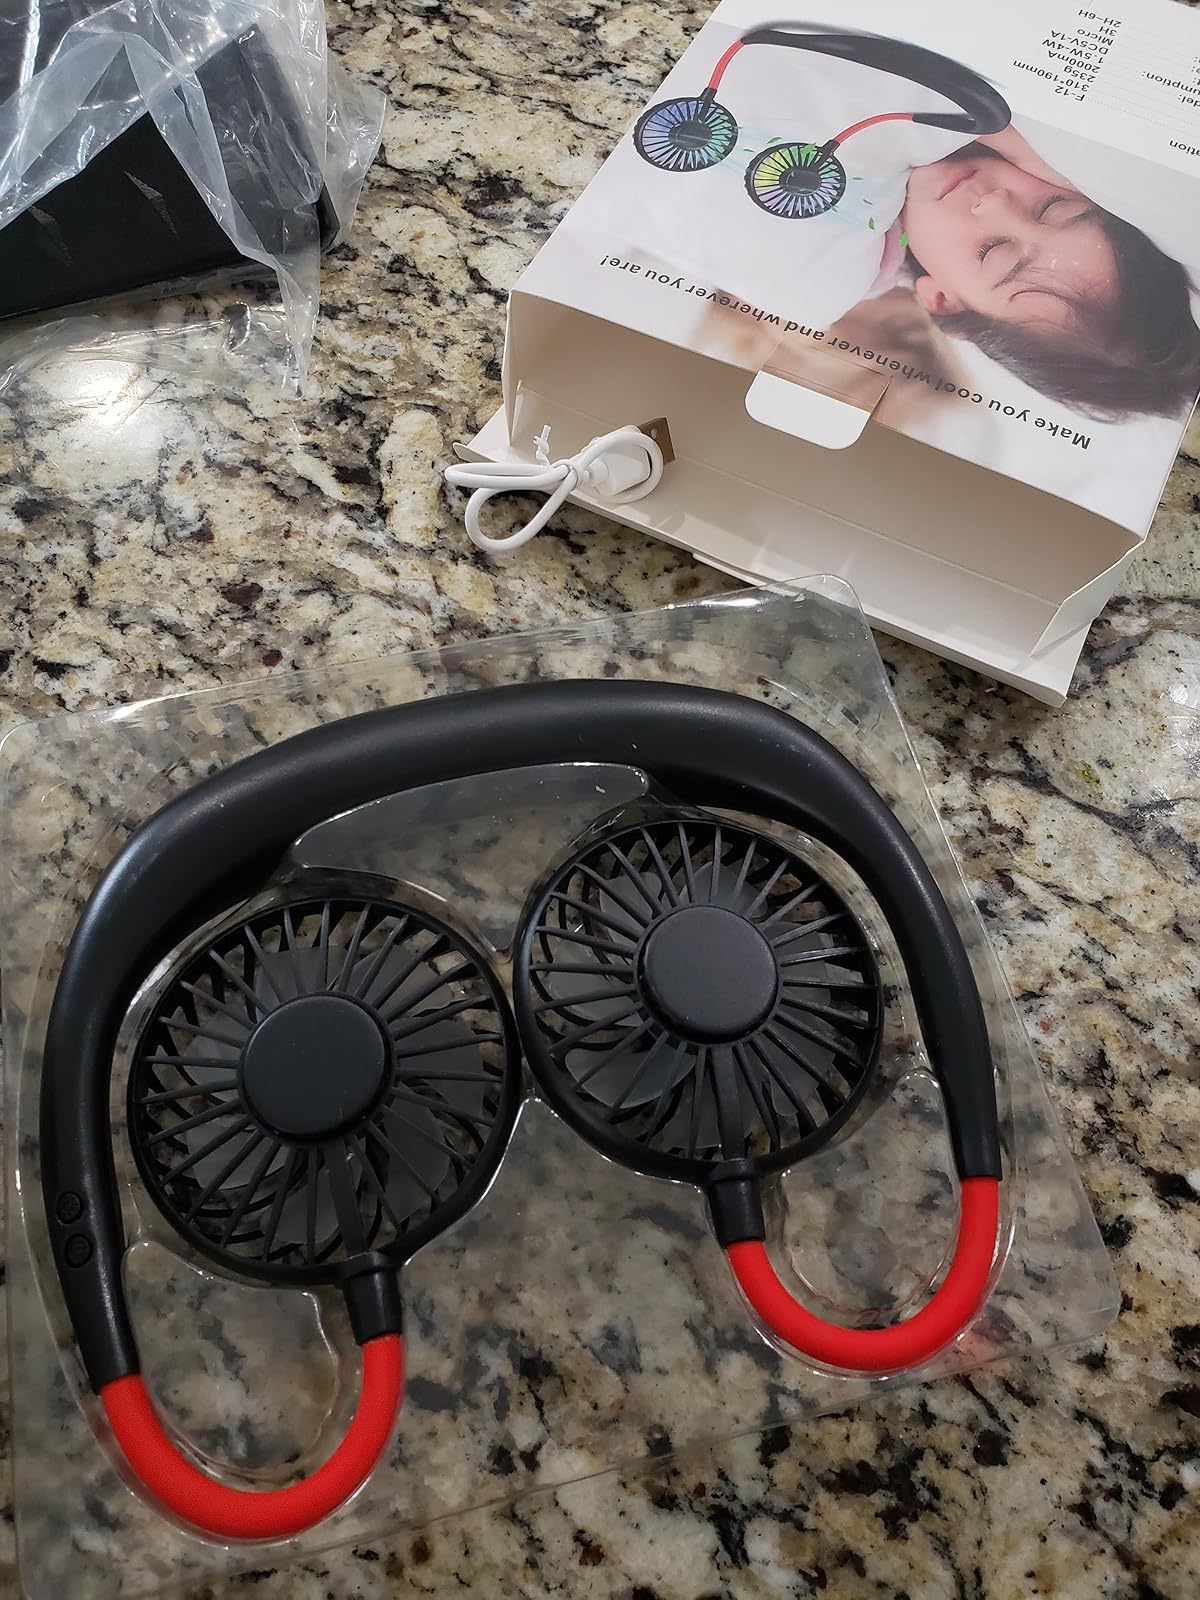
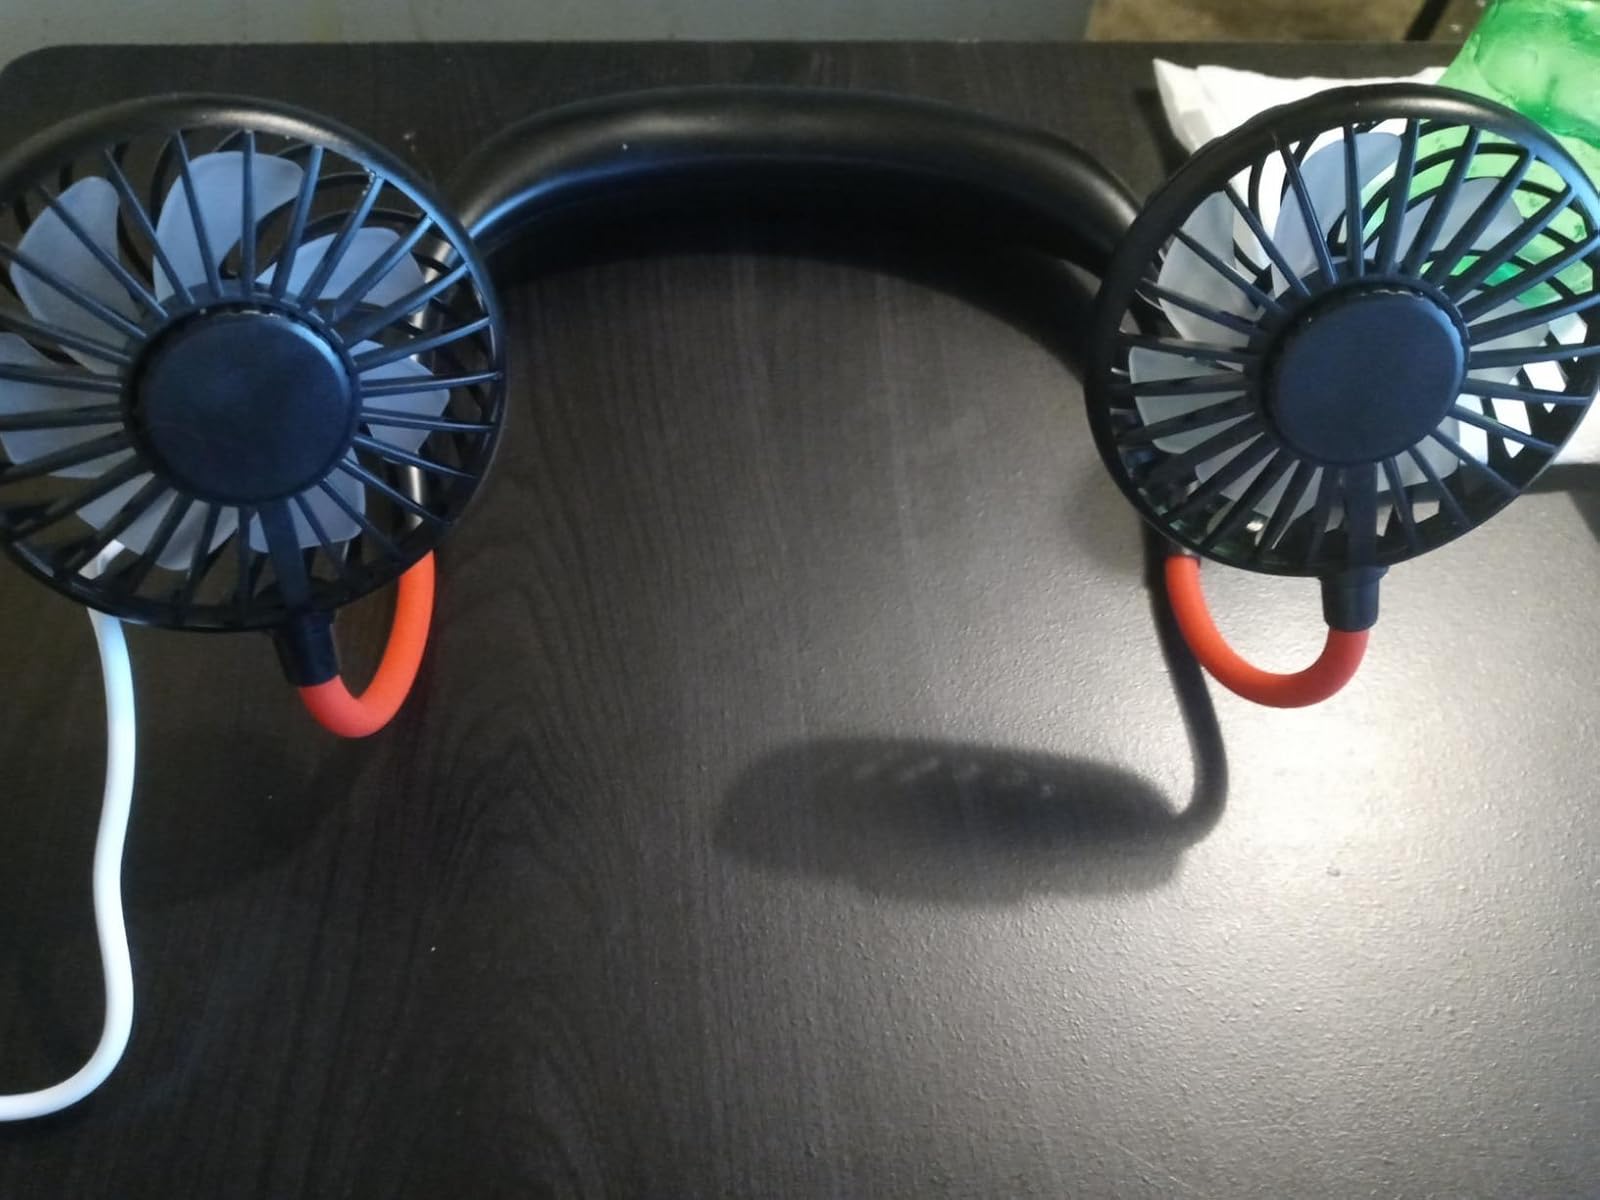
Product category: fan
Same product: yes